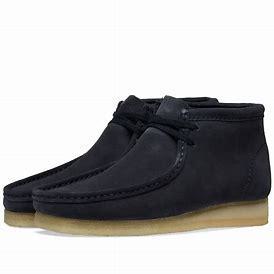
Brand: Clarks
Model: Originals Clarks Originals Wallabee